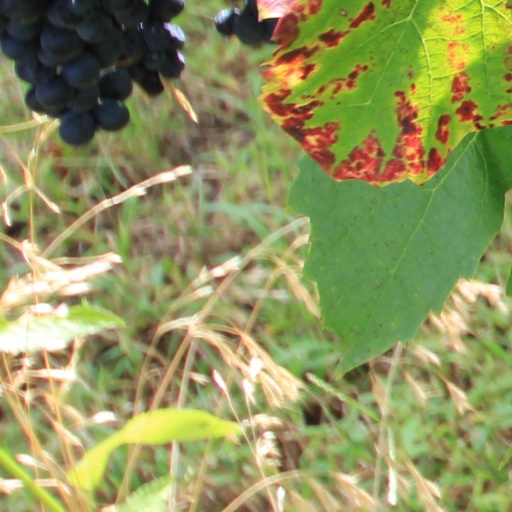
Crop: grape